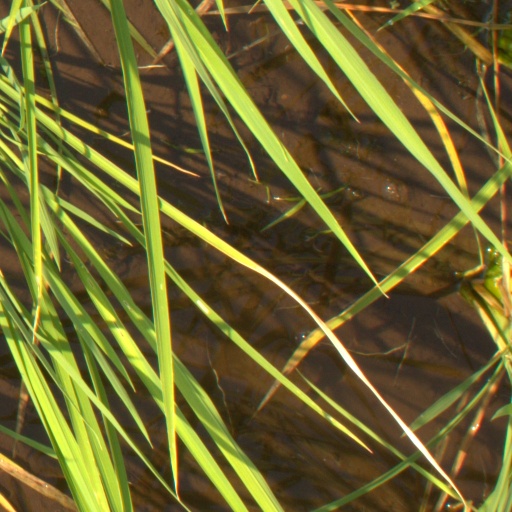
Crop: rice